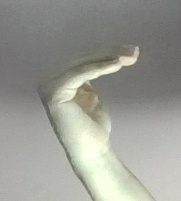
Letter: haa